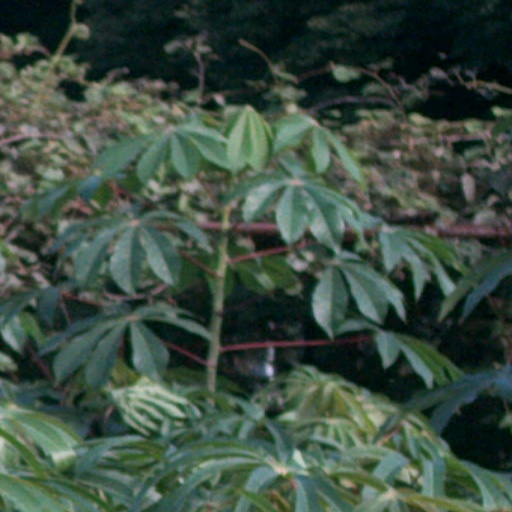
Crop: cassava